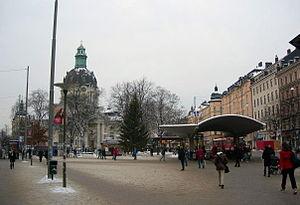
Odenplan est une place dans le district de Vasastaden, à Stockholm.